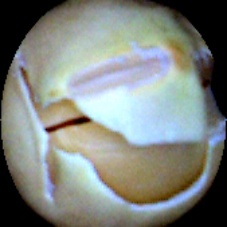
Label: Skin-damaged